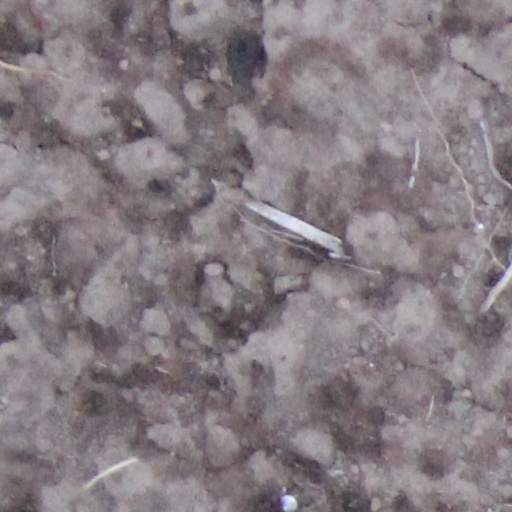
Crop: wheat